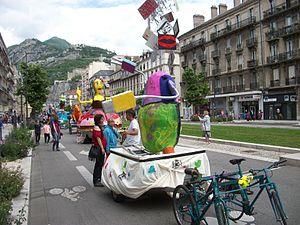
Fete des tuiles le 4 juin 2016 Cours Jean Jaurès à Grenoble, Isère, France Camera location45°
Grenoble est une commune du sud-est de la France, située dans la région Auvergne-Rhône-Alpes, chef-lieu du département de l'Isère, ancienne capitale du Dauphiné.